Sergey Kravchuk

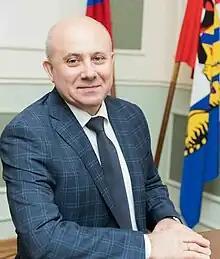

Sergey Anatolyevich Kravchuk (Russian: Сергей Анатольевич Кравчук; born on 29 August 1960), is a Russian politician who is currently the third mayor of Khabarovsk since 25 September 2018.